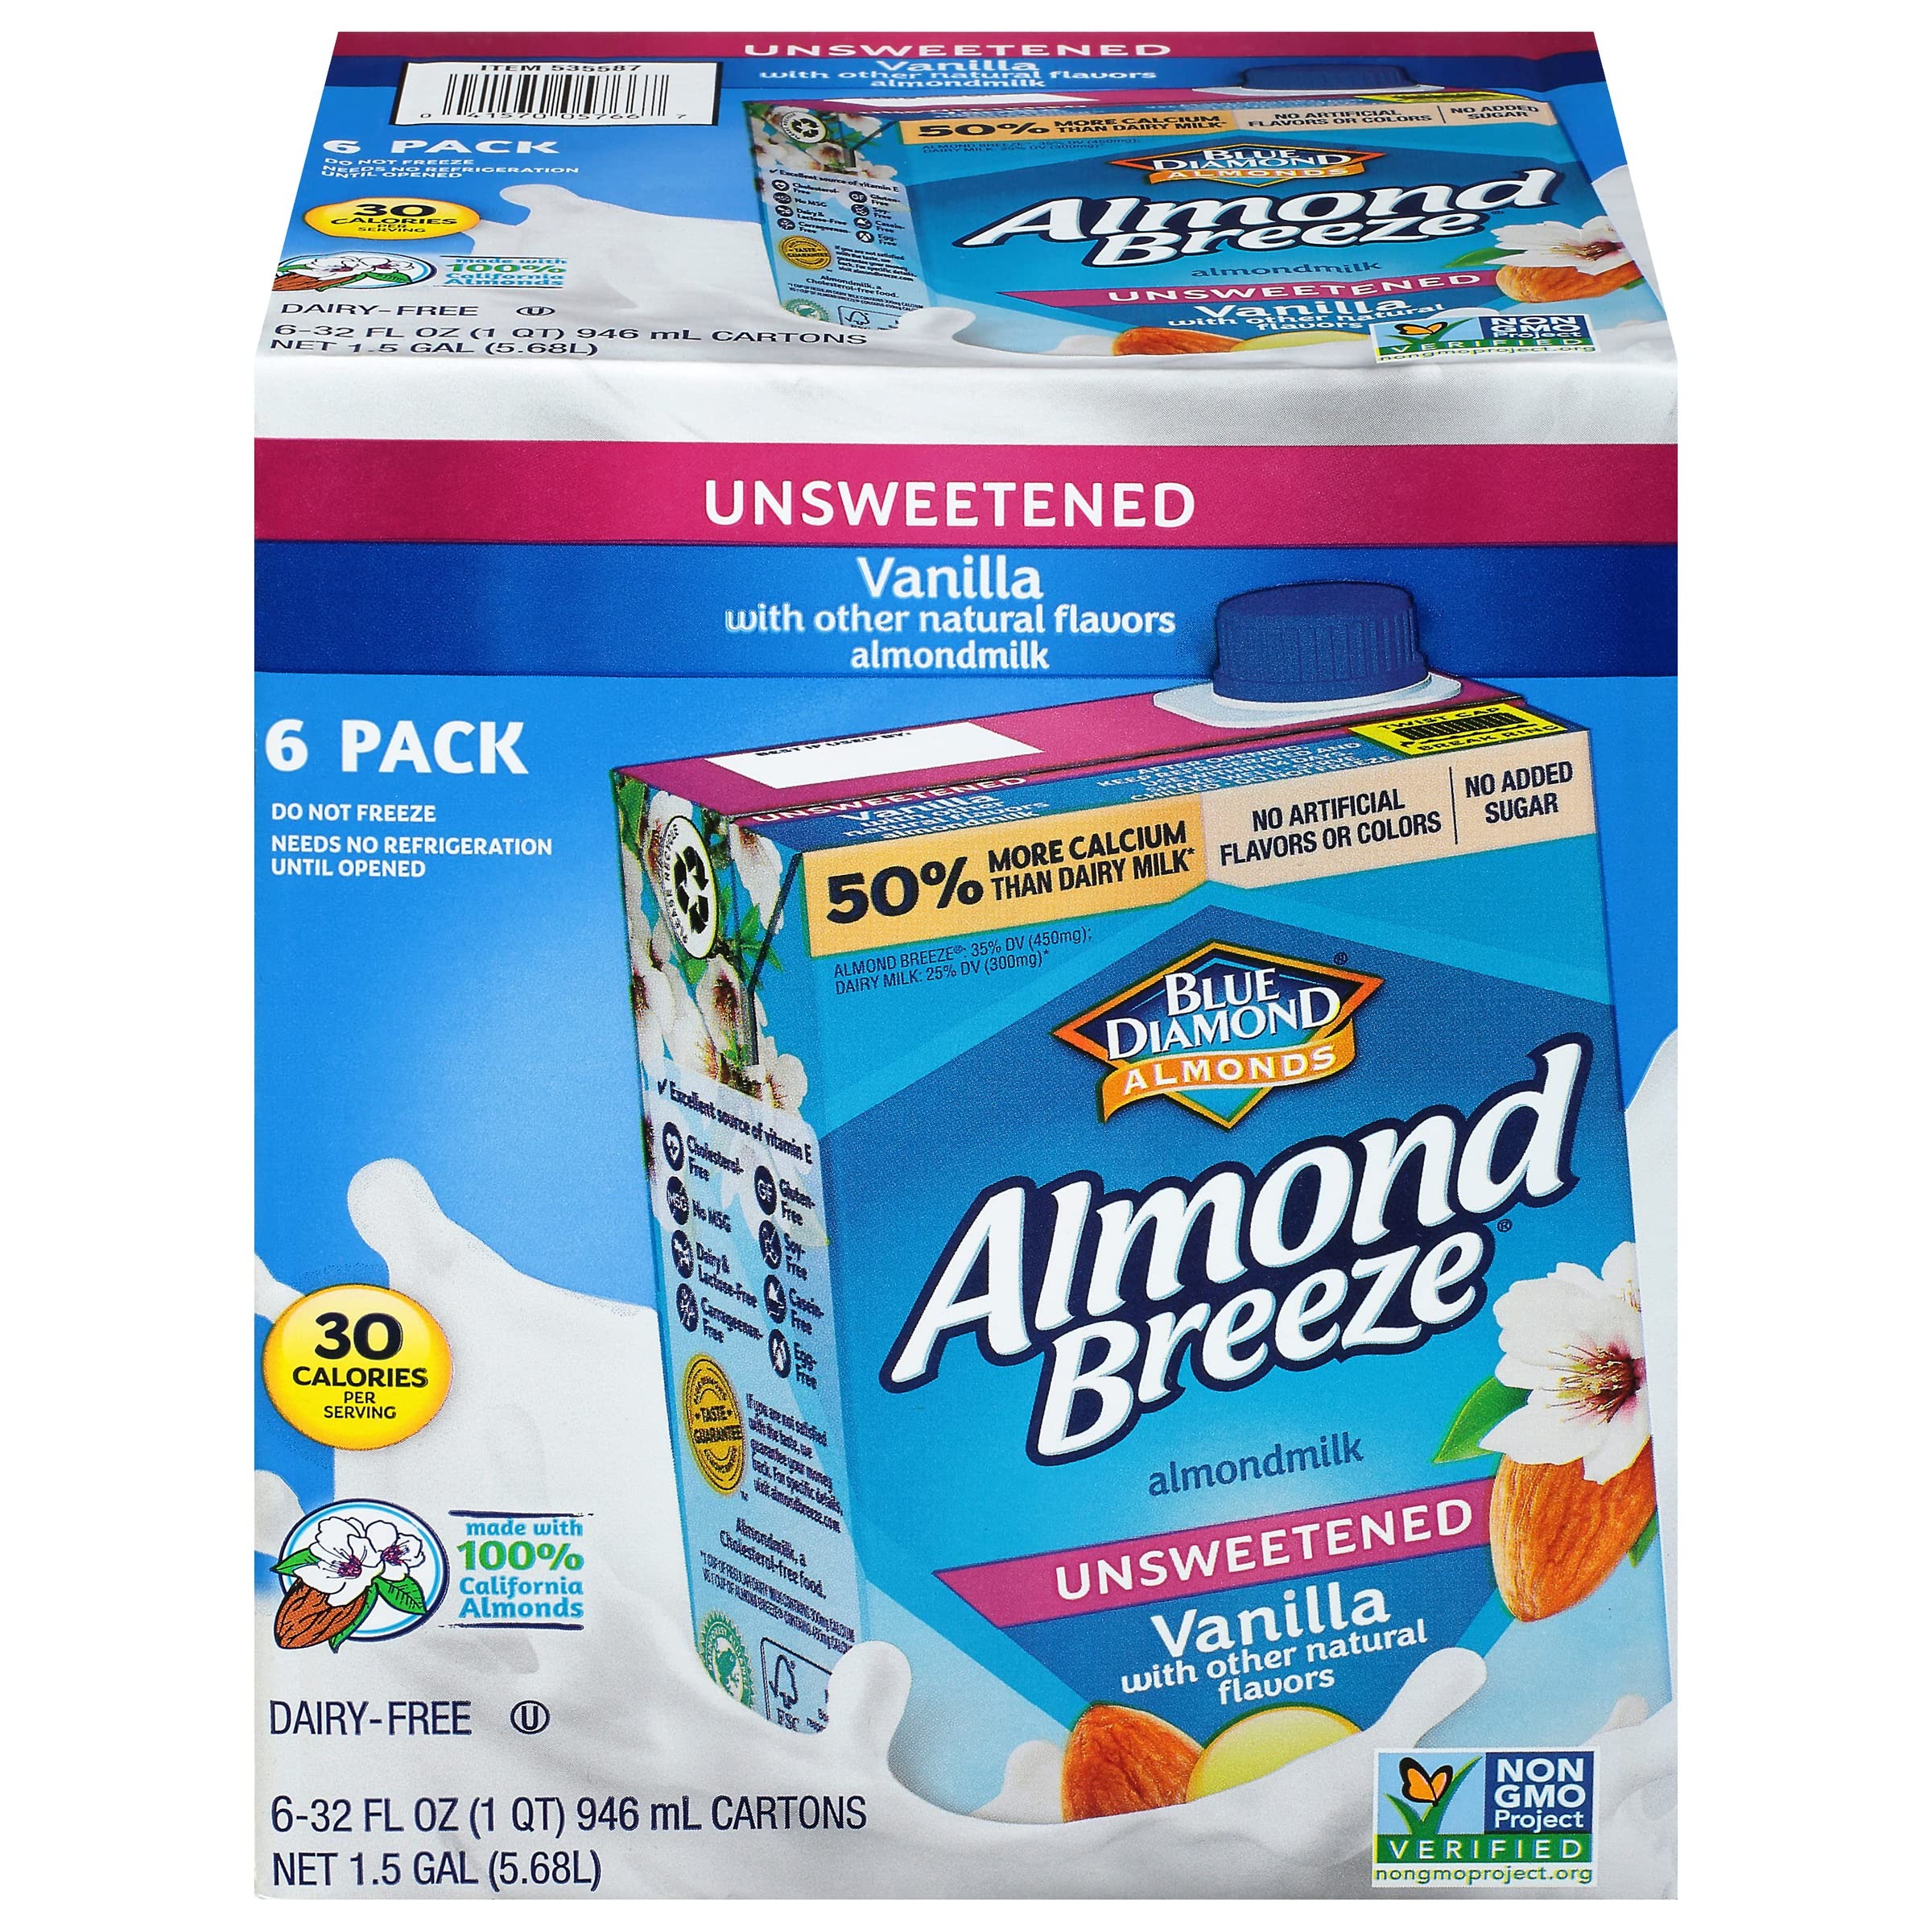
Item Name: Almond Breeze Dairy Free Almondmilk, Unsweetened Vanilla, 32 Ounce (Pack of 6)
Bullet Point 1: Contains 6 - 32-ounce boxes of Almond Breeze Dairy Free Almondmilk, unsweetened Vanilla
Bullet Point 2: Made with real California almonds
Bullet Point 3: Free from dairy, soy and lactose. State of Readiness: Ready to Drink
Bullet Point 4: Excellent source of vitamins D & E, 50% more calcium than milk
Bullet Point 5: Non-gmo Project Verified
Value: 192.0
Unit: Fl Oz

Price: 7.39